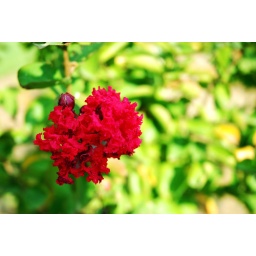
I took this picture while walking around my house and saw this in my neighbor's yard.